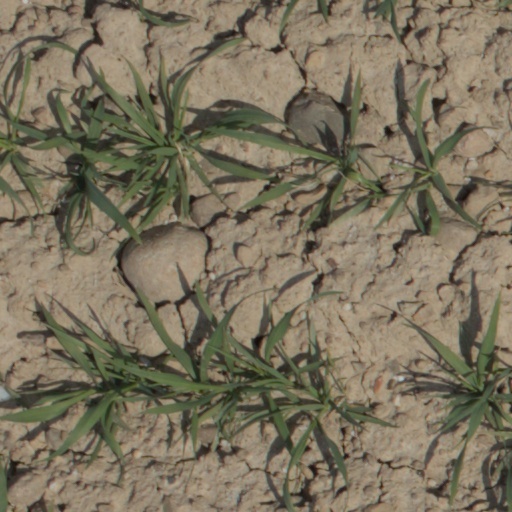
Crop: wheat